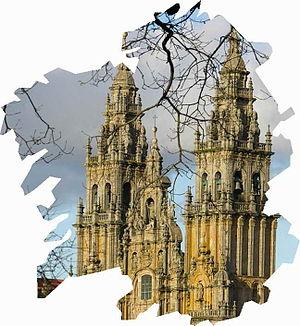
La Galice, région du nord-ouest de la péninsule Ibérique, est une entité historique aujourd'hui communauté autonome du royaume d'Espagne. La constitution de 1978 dans son article 151 la reconnaît comme nation historique à l'instar de la Catalogne et du Pays basque.